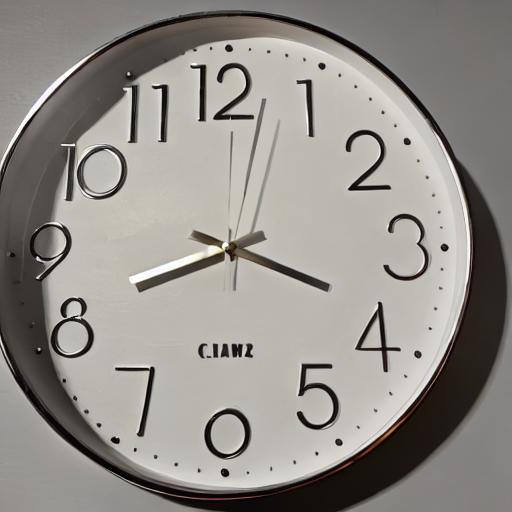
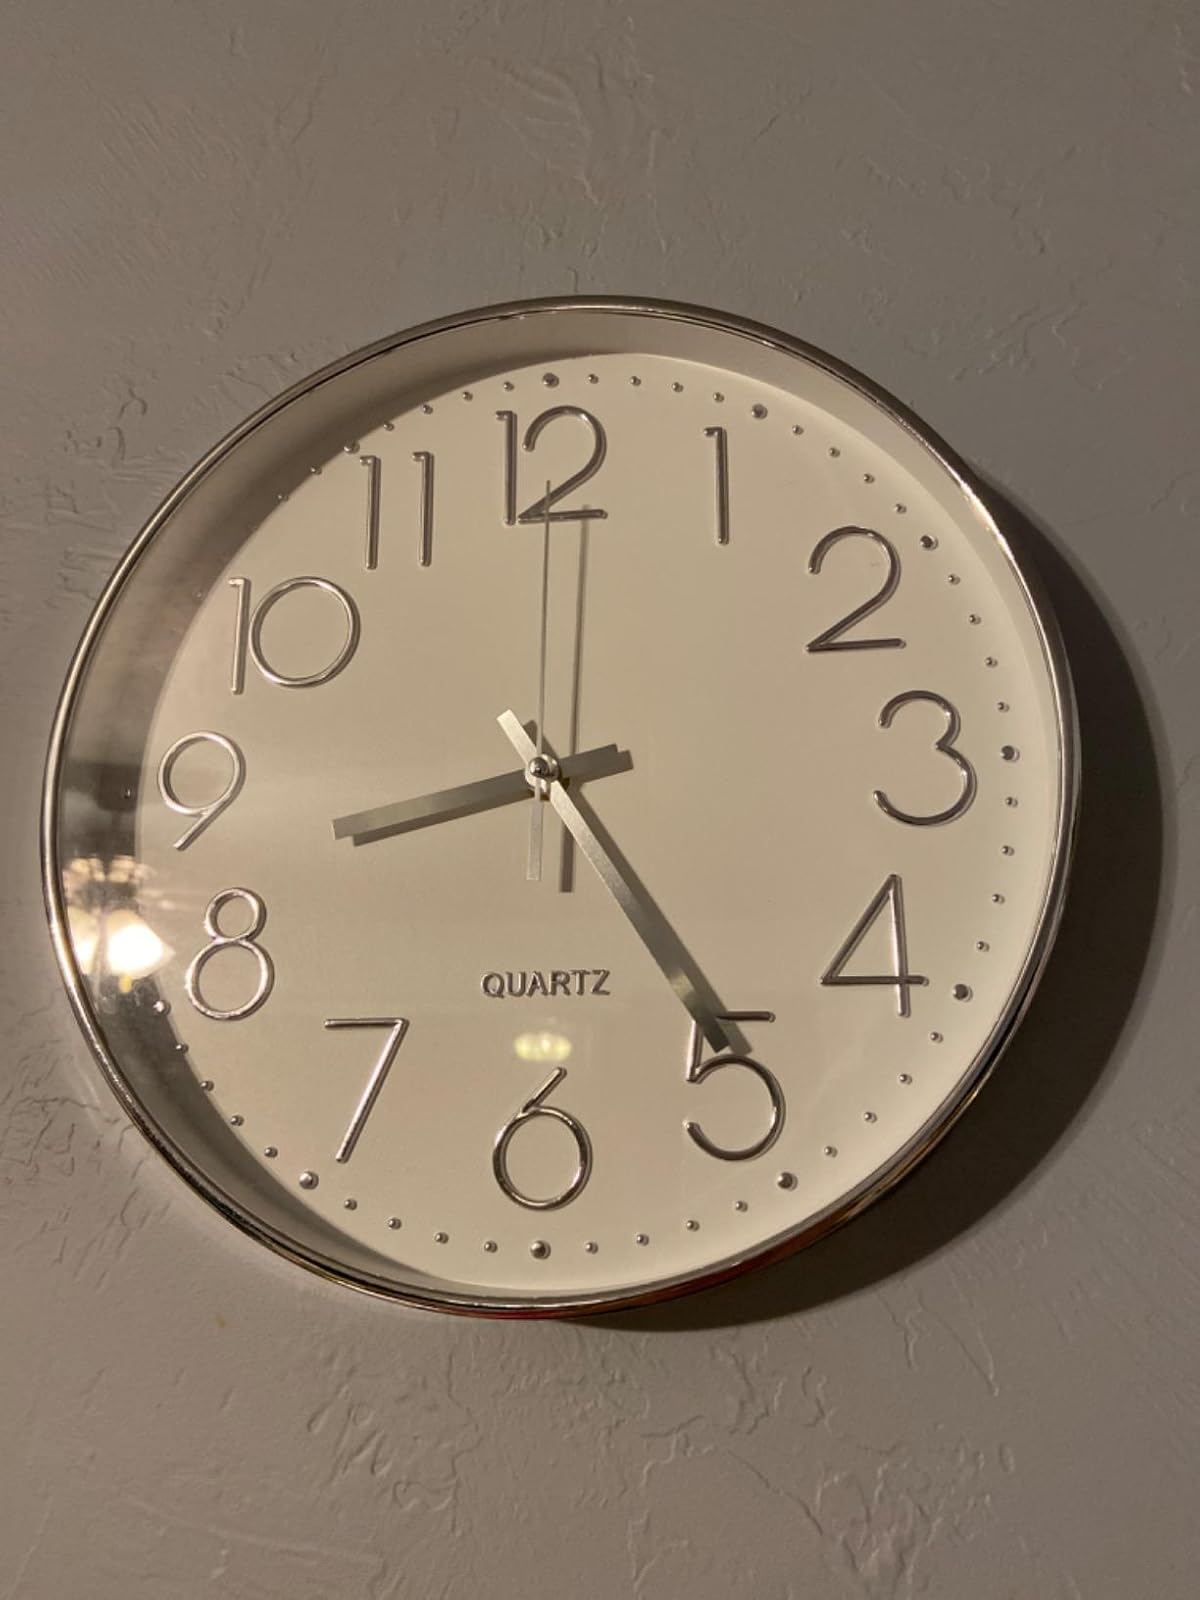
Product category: clock
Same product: no